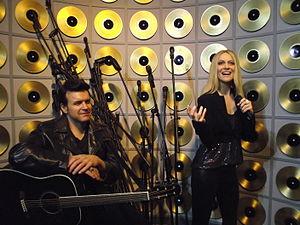
Roch Voisine et Véronic DiCaire au Musée Grévin Montréal
Roch Voisine, de son nom complet Joseph Armand Roch Voisine, né le 26 mars 1963 à Saint-Basile, aujourd'hui un quartier d'Edmundston dans la province du Nouveau-Brunswick au Canada, est un chanteur de variété pop et folk-rock, auteur-compositeur, acteur de télévision d'origine brayonne.
Le musée Grévin Montréal est un musée de cire privé inauguré le 17 avril 2013 situé au 5ᵉ niveau du Centre Eaton de Montréal dans l'arrondissement Ville-Marie de Montréal, au Canada.